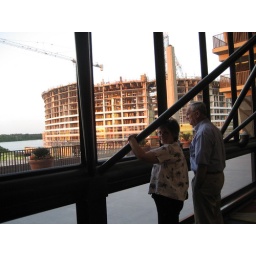
Mom and Dad look out the windows of the Contemporary Resort at the new building under construction.